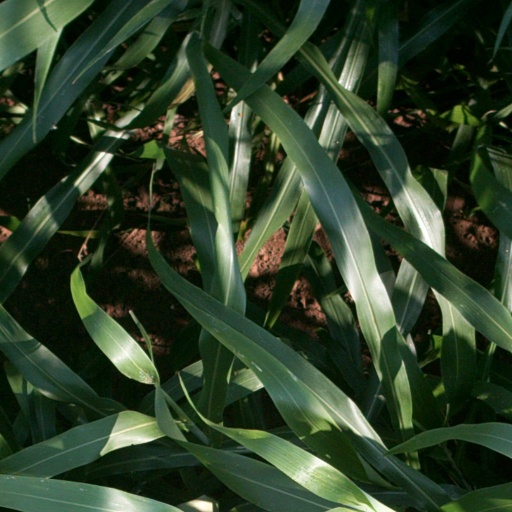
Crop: sorghum